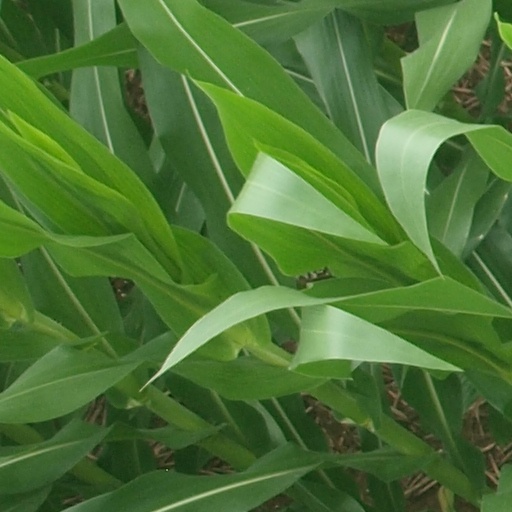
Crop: maize; corn